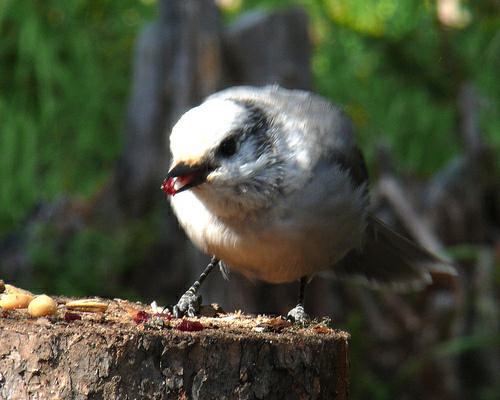
A photo of a clark nutcracker